Big hairy armadillo

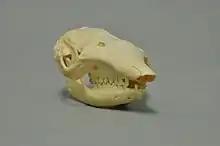
Skull of a big hairy armadillo

"Chaetophractus villosus" or the big hairy armadillo is the most abundant species of armadillo in Argentina. The armadillo's head and body are covered by protective bony plates, with its head plate being the most prominent. Along its back, flexible bands that encircle the torso allow flexibility in this otherwise stiff armor. The underside of this armadillo is densely covered in hair and this trait is how it got its common name. Long, coarse hairs also project from the bony plates, making this armadillo much hairier than other related species. The average individual grows from in body length, in extreme cases, and weighs , with a range of by the time it reaches maturity. The tail measures long. Powerful front claws are used for both foraging and avoiding predators. The armadillo can use specially evolved membranes in its nose to obtain oxygen from the surrounding soil particles without inhaling any of the soil itself.